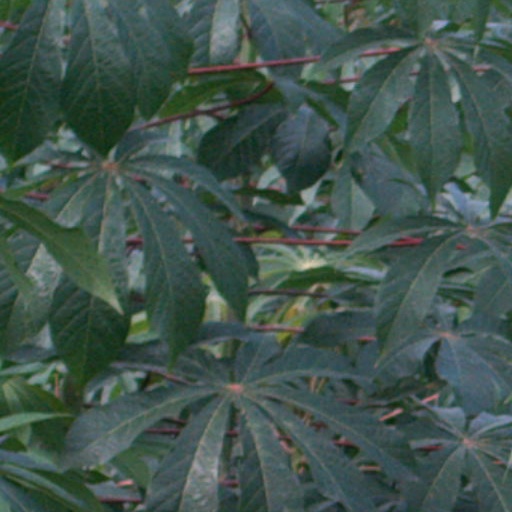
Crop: cassava